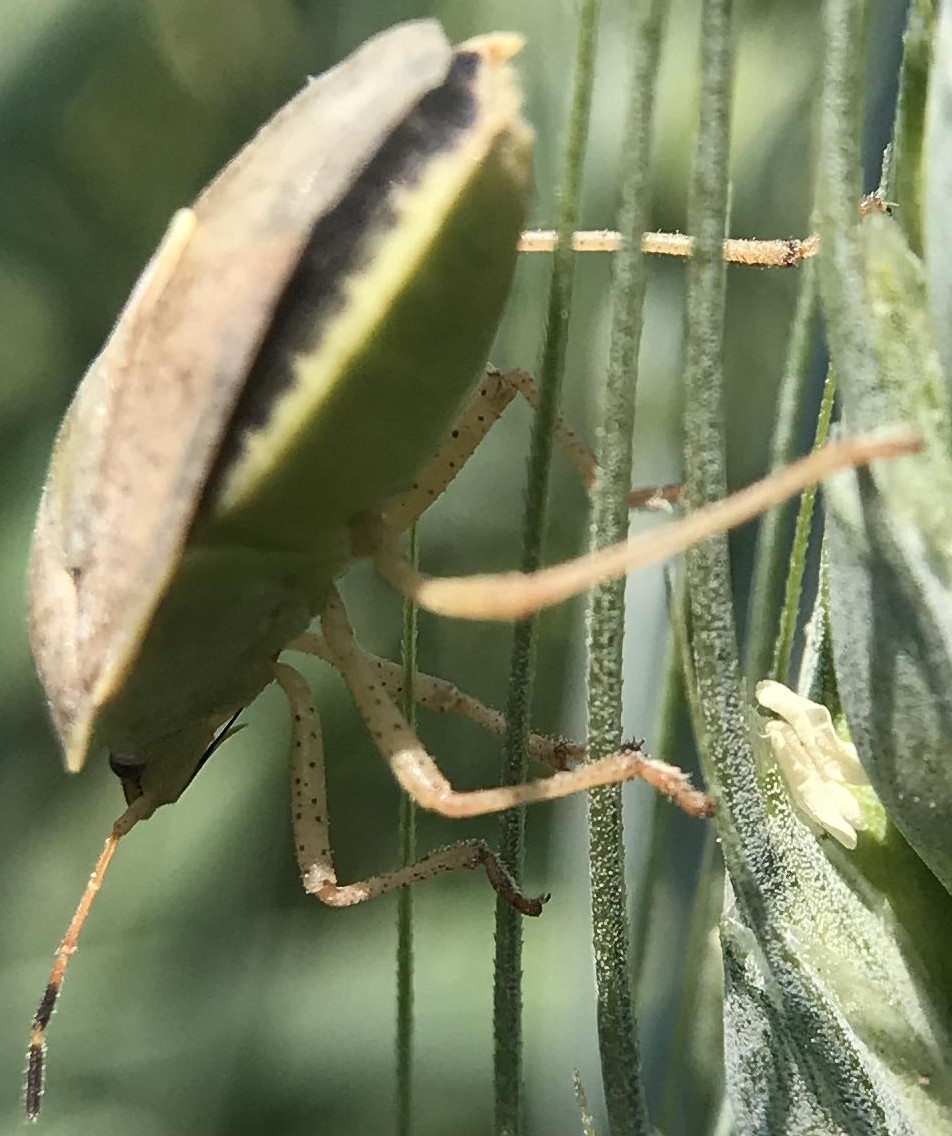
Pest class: stink_bug